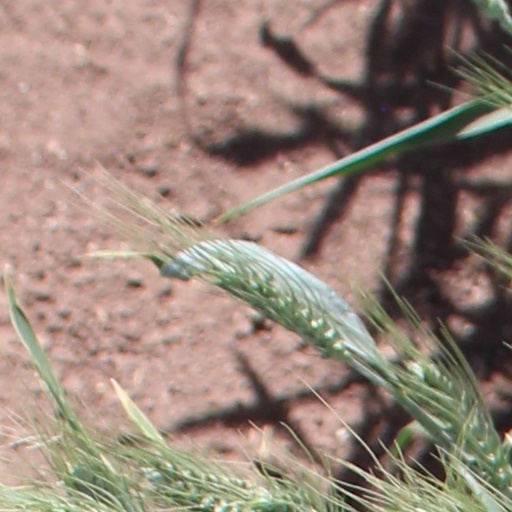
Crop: wheat